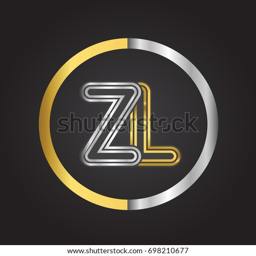
letter logo in a circle .